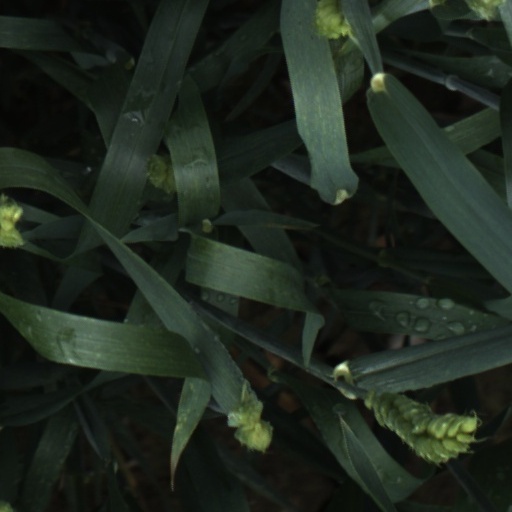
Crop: wheat